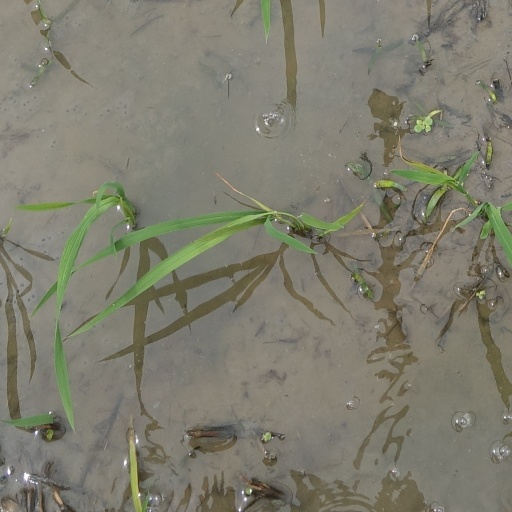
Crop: rice